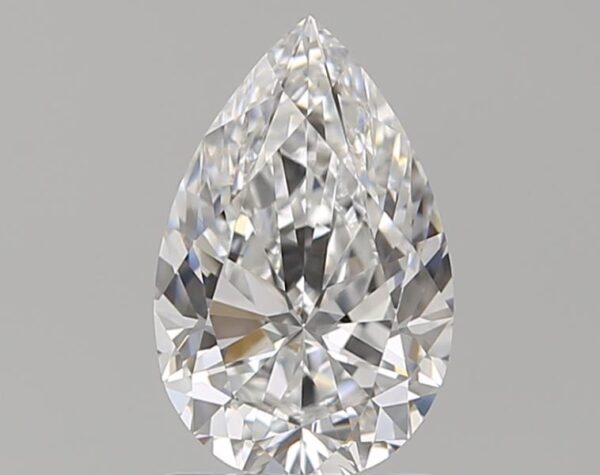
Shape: pear
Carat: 1.2
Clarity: VS1
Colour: D
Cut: EX
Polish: EX
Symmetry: EX
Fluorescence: M
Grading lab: GIA
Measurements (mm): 9.02 x 5.82 x 3.72